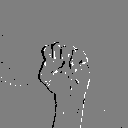
ASL letter: s